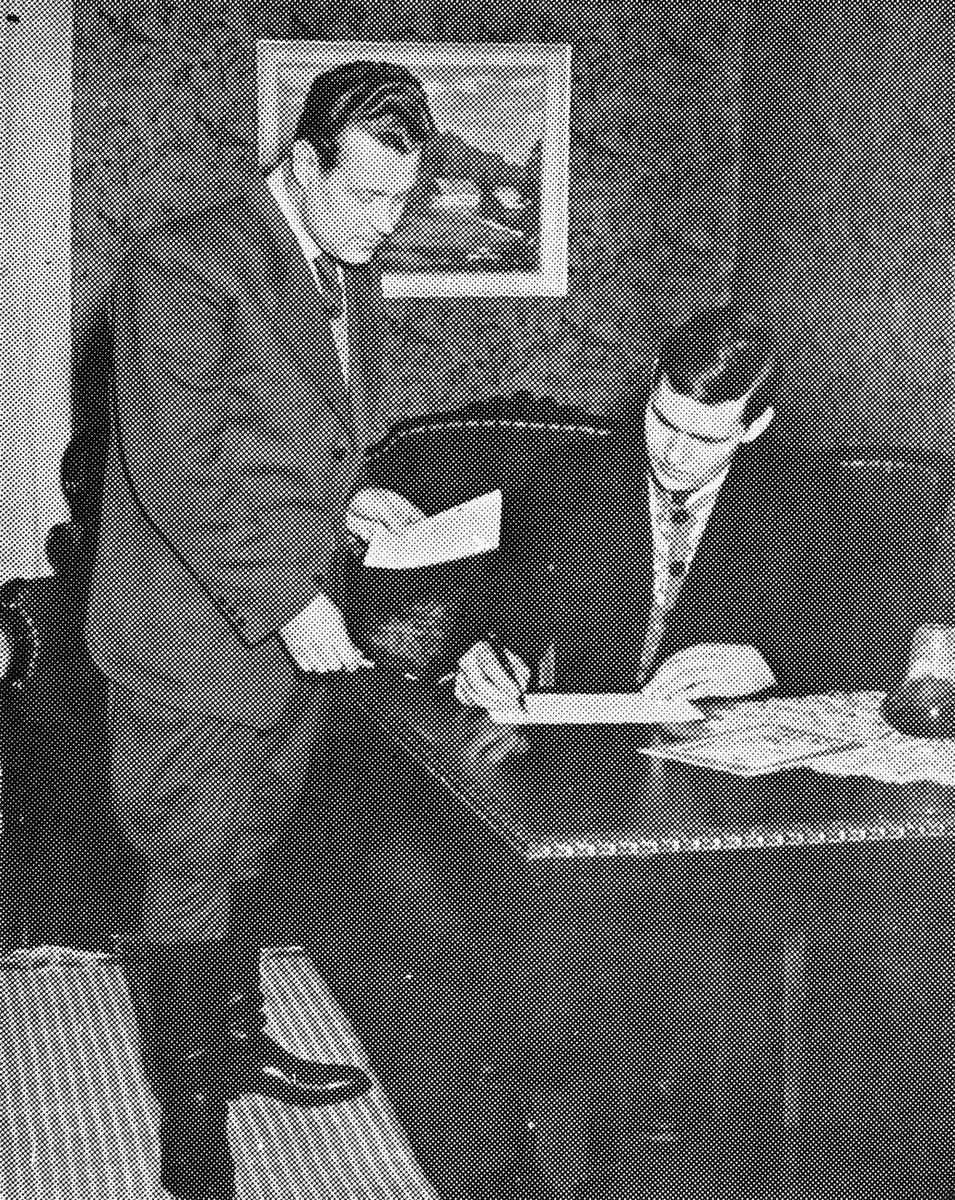
Osuuskunta Metsäliiton Selluloosa Oy vuonna 1953.
The Pulp Ltd (Selluloosa Oy) of Metsä Group (Metsäliitto) in 1953.
sisällön kuvaus: Lasse Pätiälä (oik:lla) tekee Metsäliiton Selluloosa Oy:n merkintää kotonaan Asikkalassa helmikuussa 1953. Vasemmalla Pollari Metsäliiton Lahden piiristä. Metsäliiton Selluloosa Oy perustettiin 1953 ja se osti Äänekosken tehtaat (Wärtsilä-Selluloosa Oy). Kohopainossa tehty vedos kuvalaatasta. content description: Lasse Pätiälä (right) signs a paper of The Pulp Ltd (Selluloosa Oy) of Metsä Group at home in Asikkala, Finland, in February 1953. Mr. Pollari from the Cooperative Metsä Group (Osuuskunta Metsäliitto). A print made by letterpress printing from a metal printing plate.
Vuosi: 1900
Paikka: Suomi, Asikkala, Suomi, Päijät-Häme, Asikkala
Aiheet: Maa- ja metsätaloustuottajain Keskusliitto MTK; Metsäliitto Osuuskunta; Metsä Group; Metsäliiton Teollisuus Oy; Metsä-Serla; Metsä Board Oyj; selluloosateollisuus; painaminen; kemigrafia; painolaatat; kuvalaatat; autotypiat; rasterilaatat; kuvanvalmistus; painokuvat; painolaatta; kuvalaatta; graafinen ala; graafinen teollisuus; kirjapainoala; kirjapainotaito; kirjapainotekniikka; kohopaino; metsänomistajat; metsäteollisuus; painomenetelmät; painotekniikka; painotuotteet; sanomalehdet; valokuvat; yritykset; selluteollisuus; MTK; the Central Union of Agricultural Producers and Forest Owners in Finland; Metsäliitto; Metsä Board; forest industry; forest owners; pulp; printing; relief printing; typographic printing; letterpress printing; chemigraphy; metal printing plates; engravings; engraved plates; photoengravings; etchings; photo-etched plates; cuts; blocks; halftones; illustration technology; newspaper illustrations; images; prints; impressions; photograps